Marga d'Andurain

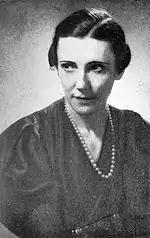
Photograph of d'Andurain from her memoir

Marga d'Andurain (born Jeanne Amélie Marguerite Clérisse; May 29, 1893 – November 5, 1948), was a French adventurer and suspected criminal.